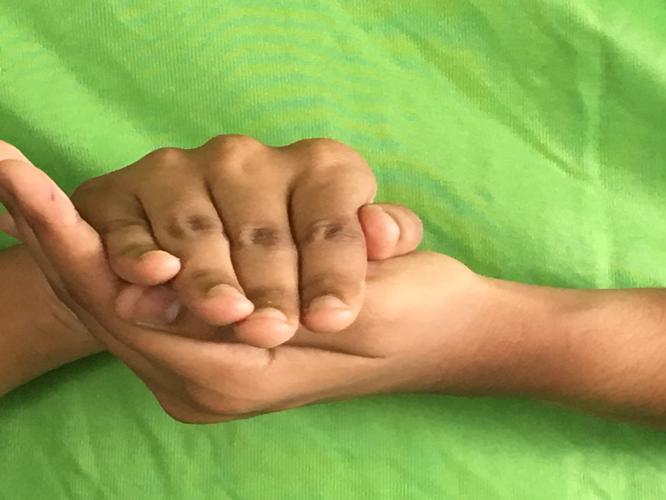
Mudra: Samputa
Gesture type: double_hand